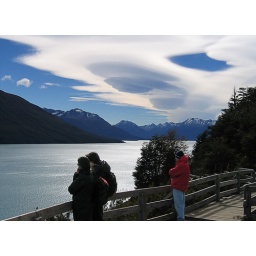
Lenticular clouds - looking like UFOs against the blue sky.